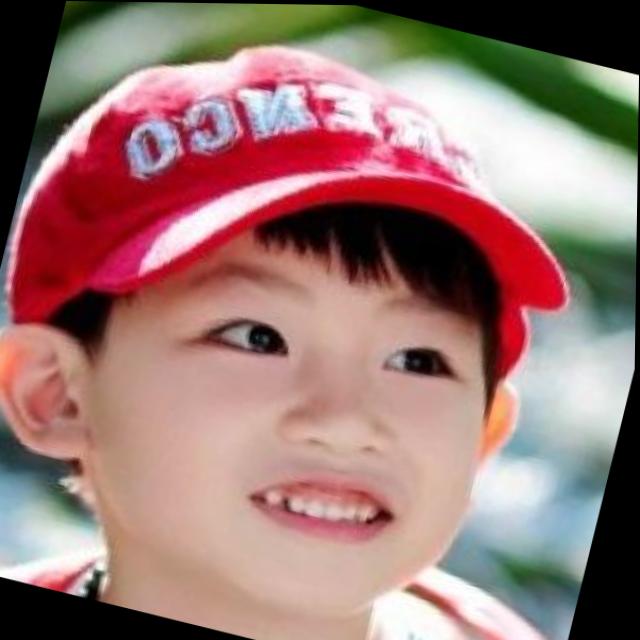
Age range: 0-12